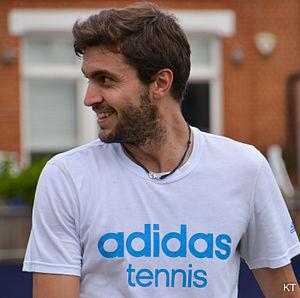
Gilles Simon, né le 27 décembre 1984 à Nice, est un joueur français de tennis professionnel depuis 2002.